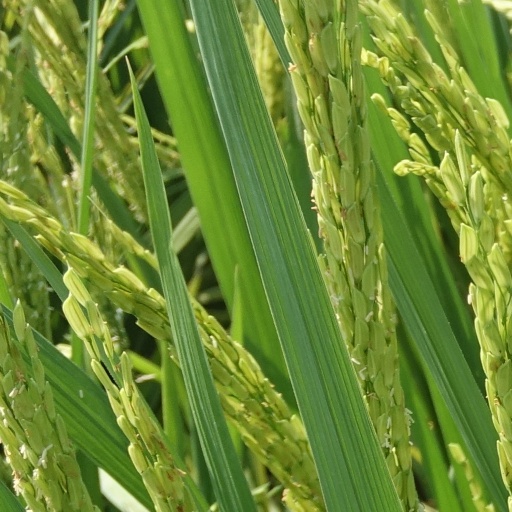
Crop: rice